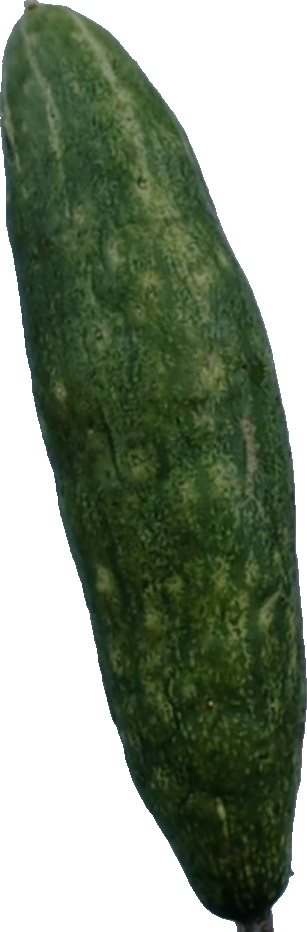
Label: cucumber_3